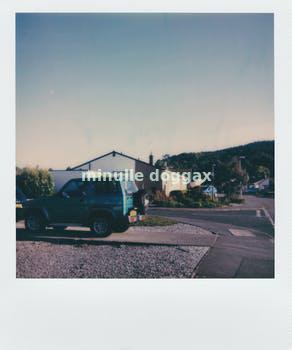
Label: Watermark